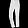
Label: Trouser